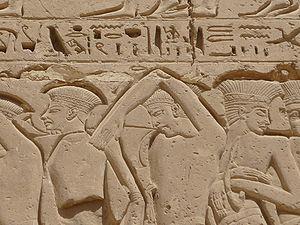
Bas-relief de prisonniers philistins sur la façade sud du deuxième pylône, temple mortuaire de Ramsès III (-1186 à -1154), Médinet Habou, nécropole thébaine, Égypte
Winesburg-en-Ohio est un recueil de nouvelles publié en 1919 par l'écrivain américain Sherwood Anderson. L'œuvre est centrée sur le protagoniste, George Willard, que le lecteur suit de son enfance à sa jeune maturité, alors qu'il est prêt à quitter Winesburg pour Cleveland.
Les géants de Mont-Prama sont des statues en grès remontant à la période de l'histoire sarde dite de la culture nuragique. Découverts en 1974 par un agriculteur dans l'ouest de la Sardaigne, les fragments des statues ont été exhumés dans la localité de Mont'e Prama, sur le territoire de la commune de Cabras, dans la péninsule du Sinis une région de la province d'Oristano en Italie. D'une hauteur de 2 mètres à 2,5 mètres, elles auraient été taillées au plus tôt vers le Xᵉ siècle av. J.-C., même si cette datation fait débat, en particulier du fait de l'imprécision des premières fouilles. Les circonstances de leur destruction ne sont pas éclaircies et sont parfois mises en relation avec la prise de contrôle de la Sardaigne par les Carthaginois.